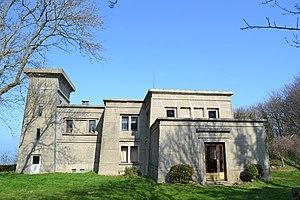
Demeure d'Adrien Demont et de Virginie Breton
Virginie Élodie Marie Thérèse Demont-Breton, dite Virginie Demont-Breton, née le 26 juillet 1859 à Courrières et morte le 10 janvier 1935 à Paris, est une artiste peintre et femme de lettres française.
Fernand Joseph Jules Stiévenart, né à Douai le 21 mai 1862 et décédé à Uccle le 22 janvier 1922, est un peintre paysagiste français de l’École de Wissant, au nord de la Côte d'Opale.
Le Typhonium est une villa de style art-nouveau et néo-égyptien ptolémaïque située sur la commune de Wissant, située dans le département du Pas-de-Calais, en région Hauts-de-France.
Adrien Louis Demont, né le 25 octobre 1851 à Douai, et mort le 25 octobre 1928 à Wissant, est un peintre français.